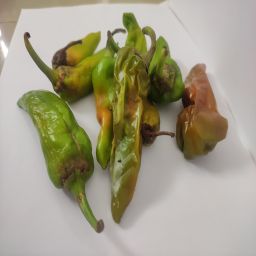
Crop: New Mexico Green Chile
Quality: Damaged